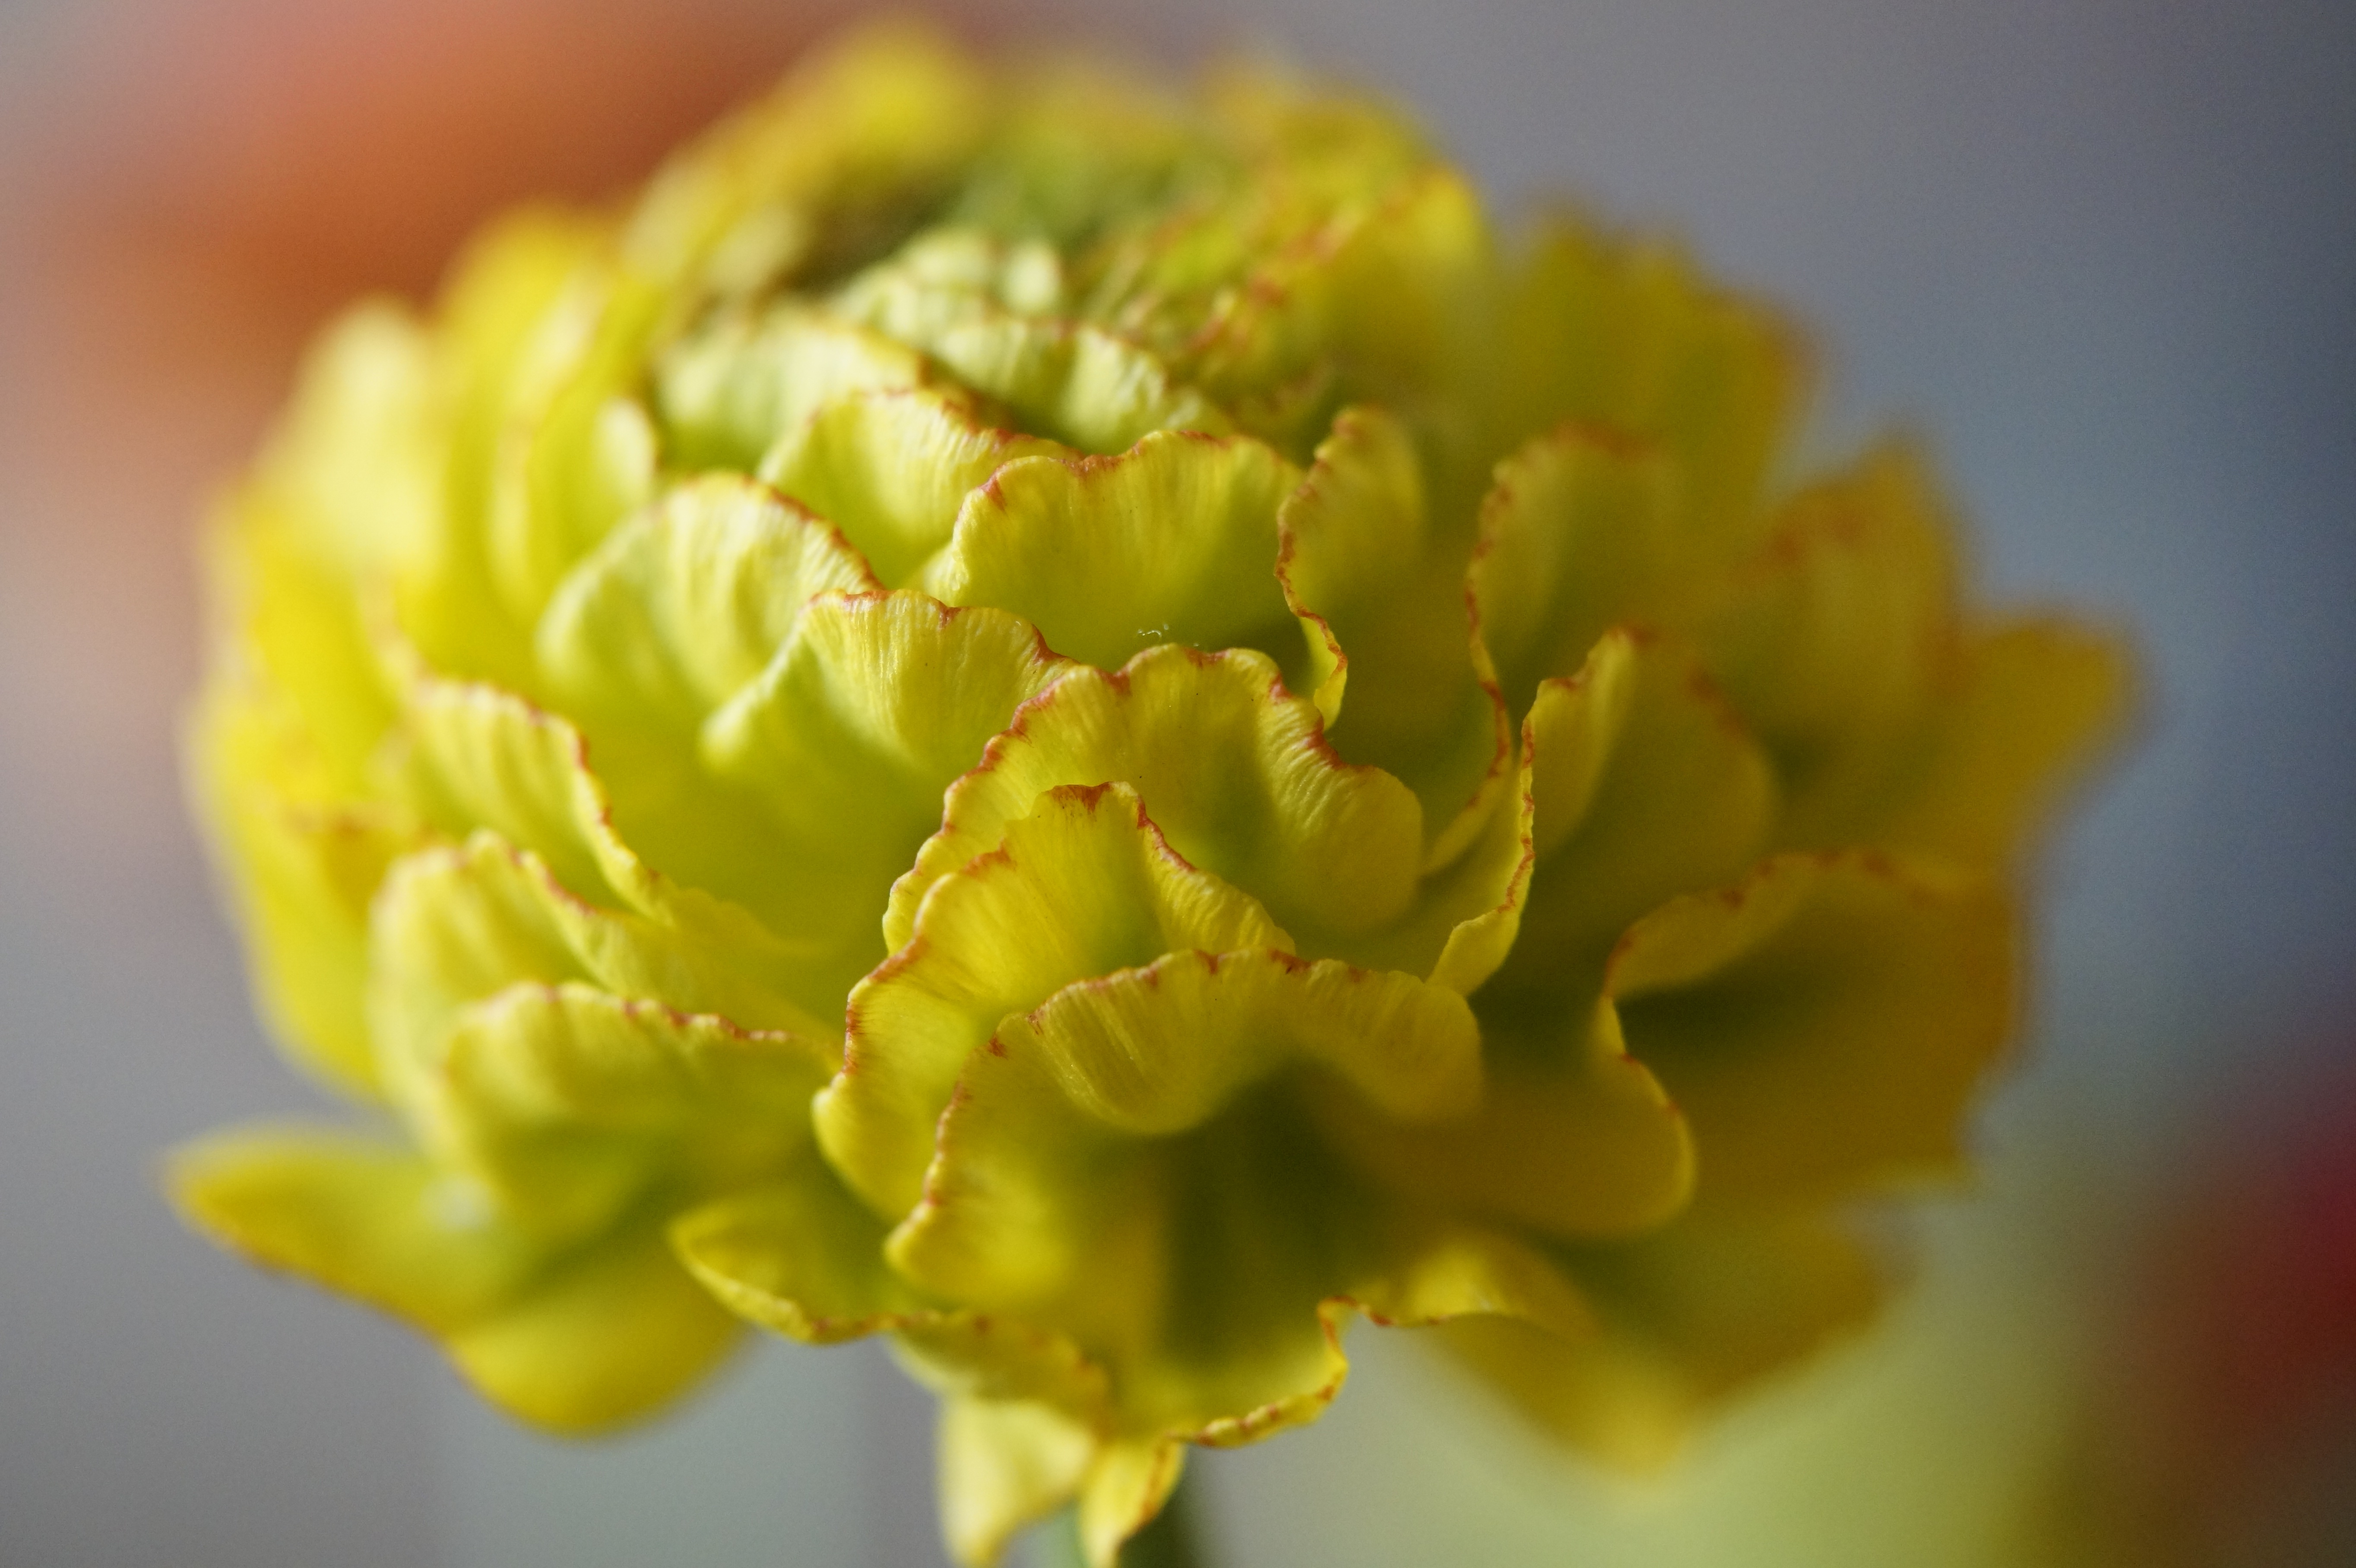
blossom, plant, photography, flower, petal, bloom, food, green, produce, yellow, close, flora, close up, ball, bud, ranunculus, greenish, macro photography, about, flowering plant, daisy family, schnittblume, globose, plant stem, land plant, new breeding